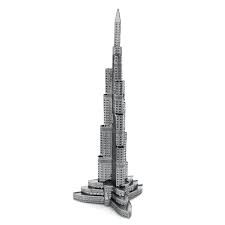
Landmark: Burj Khalifa